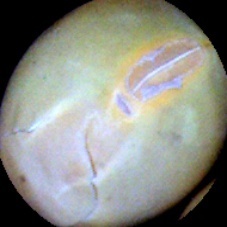
Label: Immature